Vaduz

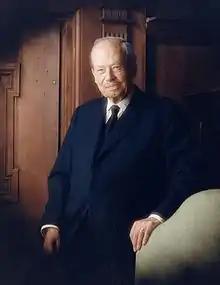
Prince Franz Josef II

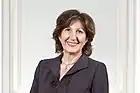
Marlies Amann-Marxer, 2013

As of 2019, 5,696 people lived in Vaduz. Foreigners resident in the village make up 42% of the population.